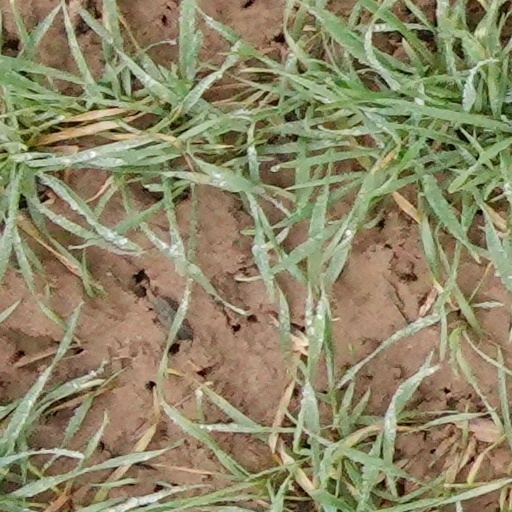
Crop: wheat